Hori7on

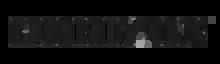
The word Hori7on

The group's name, Hori7on, was conceptualized by the viewers of "Dream Maker", and refers to "the dreams of seven boys, who started on the same line, gathered in one place, and face the same goal", according to the name's submitter. The name was selected by the viewers out of a shortlist that also included the entries "B2in", "Pr7me", DM7, and Bright7, which were submitted by the public from January 21 to February 3, 2023, and was voted on at the finale of the show.